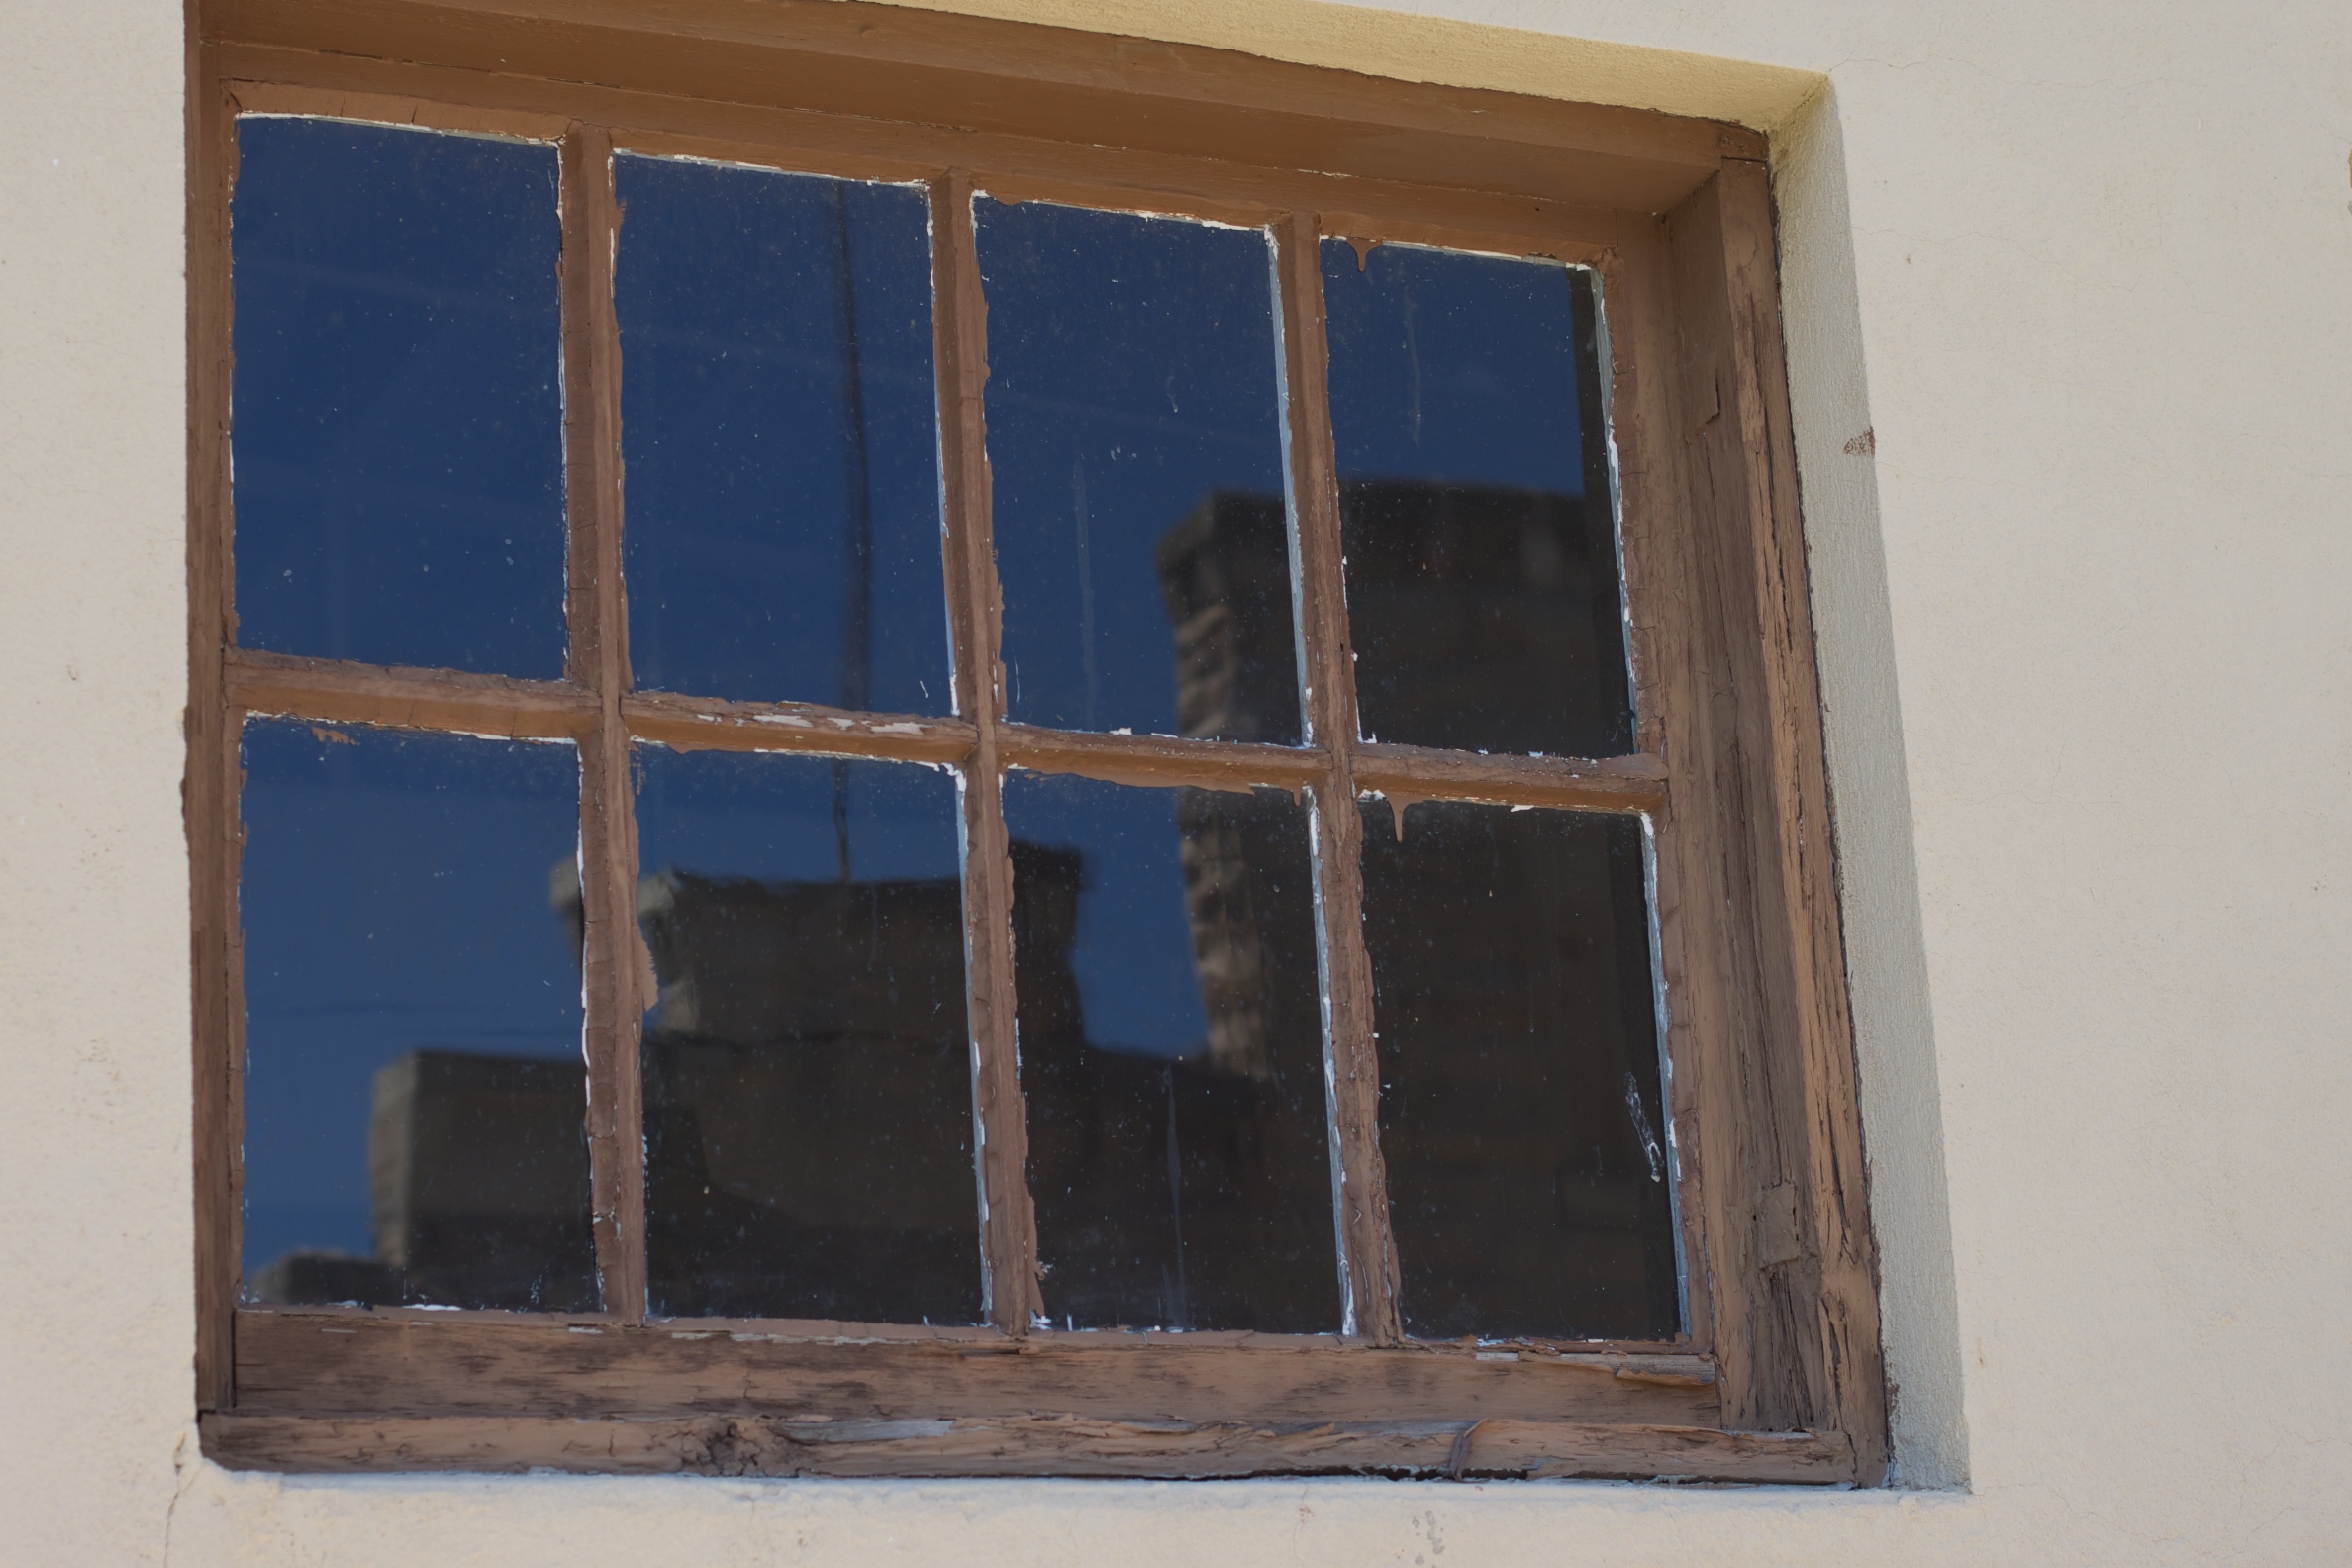
wood, house, window, glass, wall, blue, room, door, picture frame, odyssey, idaho, sash window